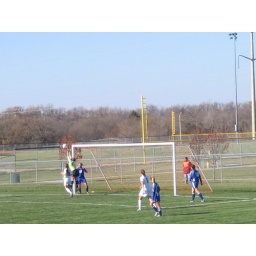
Anna tips the ball over the cross bar.